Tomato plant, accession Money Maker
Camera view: bottom (45 deg); turntable rotation: 300 degrees
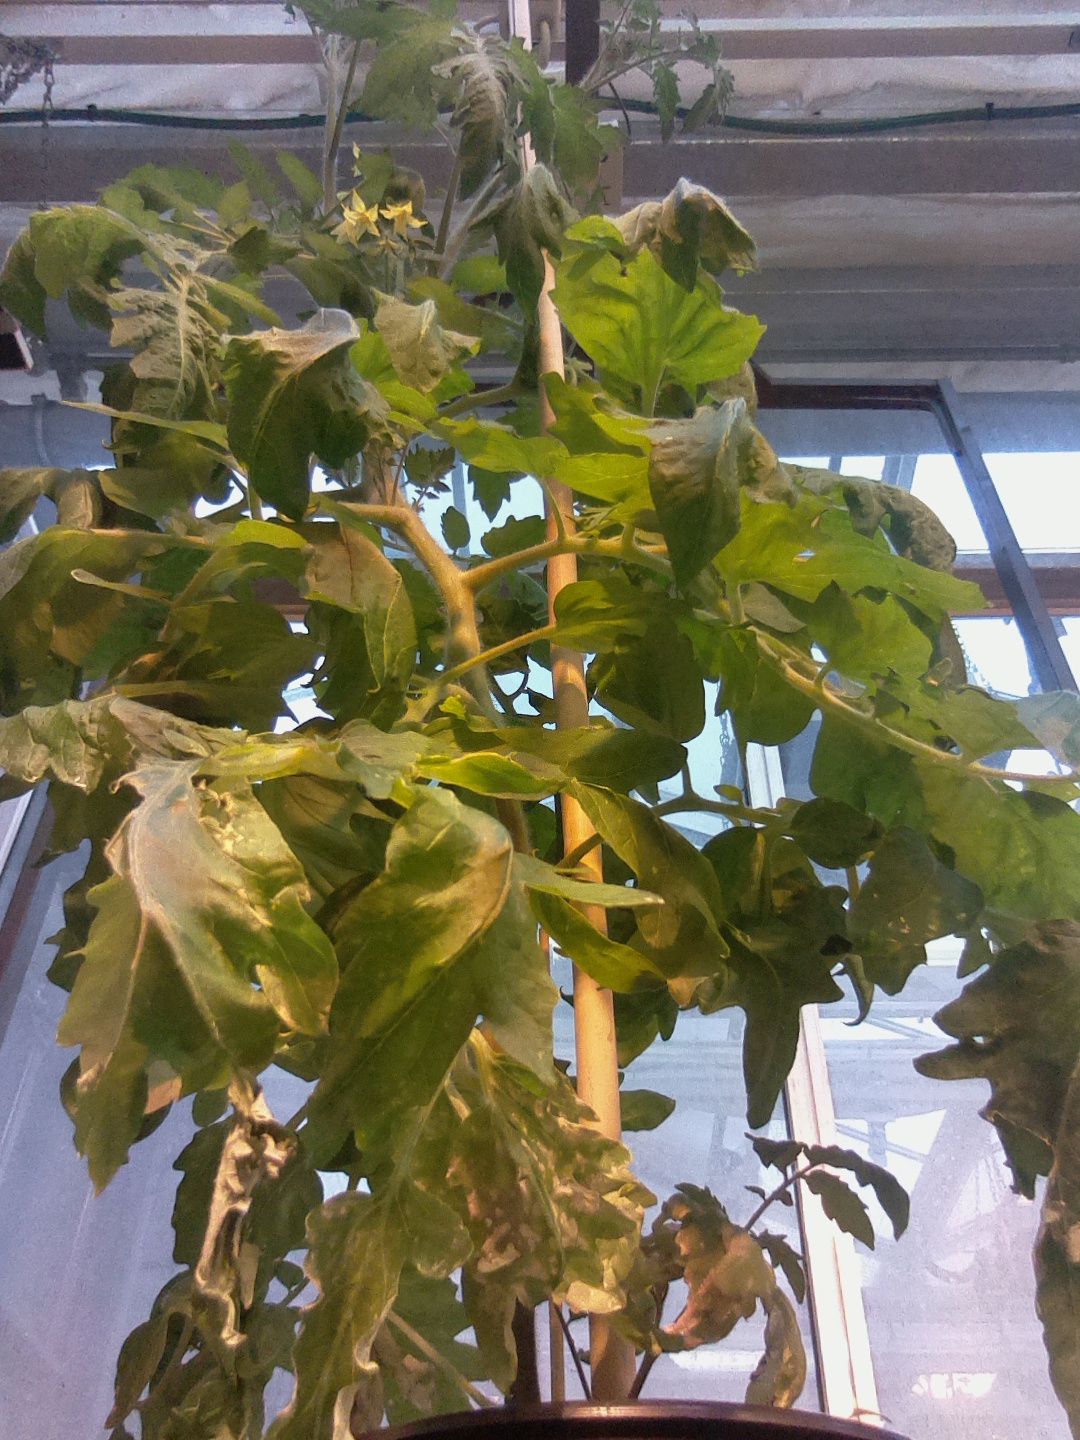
BBCH growth stage 69: End of flowering, 90%-100% of flowers open, more petals falling